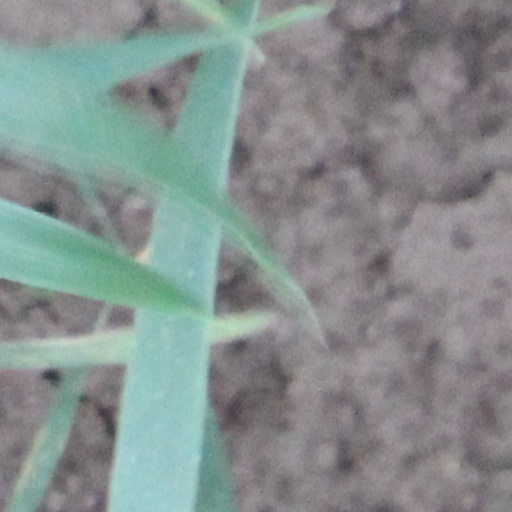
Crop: wheat